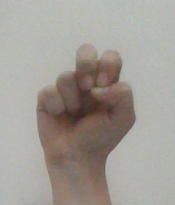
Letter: gaaf